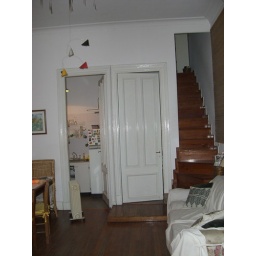
the view from the couch in clara's living room--the stairs lead up to the little bedroom where i slept